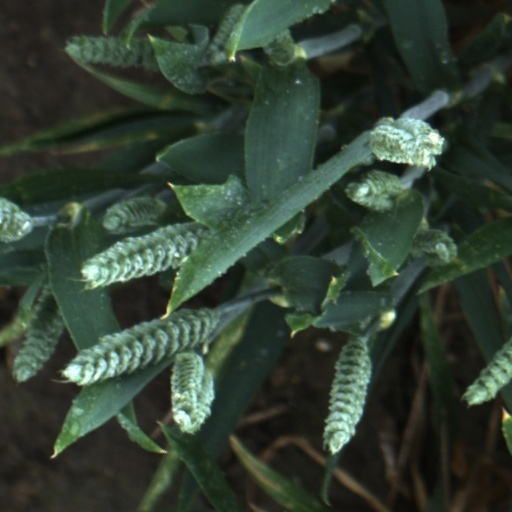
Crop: wheat